Ingvar of Kiev

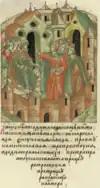
Enthronement of Ingvar, miniature from the Illustrated Chronicle of Ivan the Terrible (16th century)

In 1180, Ingvar Yaroslavich joined Ryurik Rostislavich in his struggle against Sviatoslav Vsevolodovich of Chernigov. According to the "Tale of Igor's Campaign", Ingvar was "six-winged" and is noted for not acquiring his lands by war. In 1183, for instance, Ingvar refused to accommodate Vladimir II Yaroslavich in Dorogobuzh, who had been banished from Galicia. It appears that Ingvar was wary of Yaroslav Osmomysl, Vladimir Yaroslavich's father. Soon after this, Ingvar took the place of his older brother Vsevolod Yaroslavich as the ruler of Lutsk. In 1202, Ingvar was appointed ruler of Kiev instead of the ousted Ryurik Rostislavich in accordance with a deal between Roman Mstislavich of Galicia and Vsevolod the Big Nest, the grand prince of Vladimir. Ryurik, however, would regain Kiev that same year with the help of the Olgovichs and "polovtsy". In 1204, Ingvar took part in capturing the city of Vladimir-Volynsk together with Alexander of Belz. He was appointed ruler of the city on the spot, but was soon replaced by Alexander due to boyars' discontent. In 1208–1211, Ingvar sent his son to assist Daniil Romanovich in his struggle against the sons of Igor Sviatoslavich of Novgorod-Seversk. In 1212, Ingvar and Mstislav Romanovich attacked Vsevolod Sviatoslavich and captured Kiev. After a battle near Belgorod, Ingvar voluntarily ceded Kiev to Mstislav Romanovich and left for Lutsk. He died in 1220.